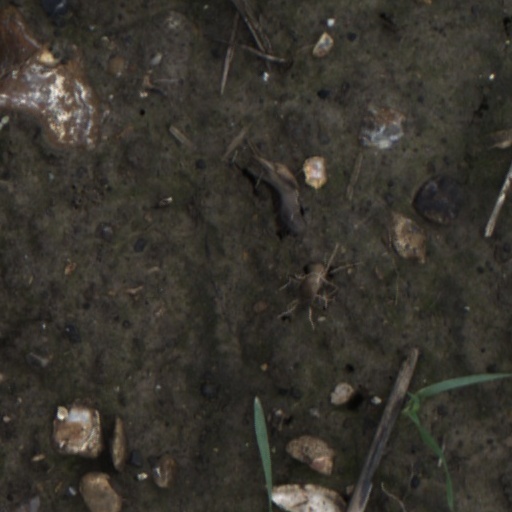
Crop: wheat